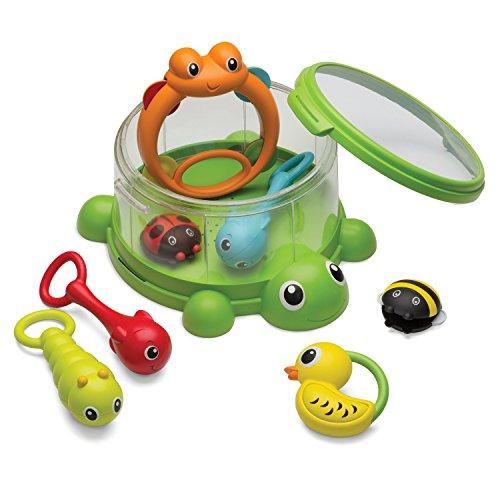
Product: Infantino Turtle Cover Band 8-Piece Percussion Set
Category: Toys & Games | Baby & Toddler Toys | Musical Toys
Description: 8 percussion toys.
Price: $18.42